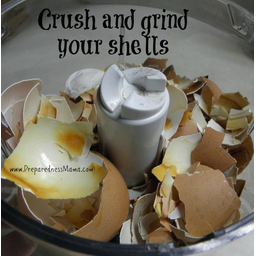
Label: eggshells